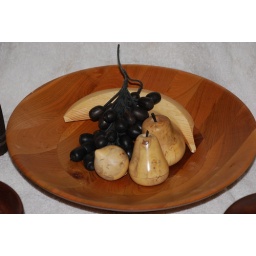
fruit in cherry bowl